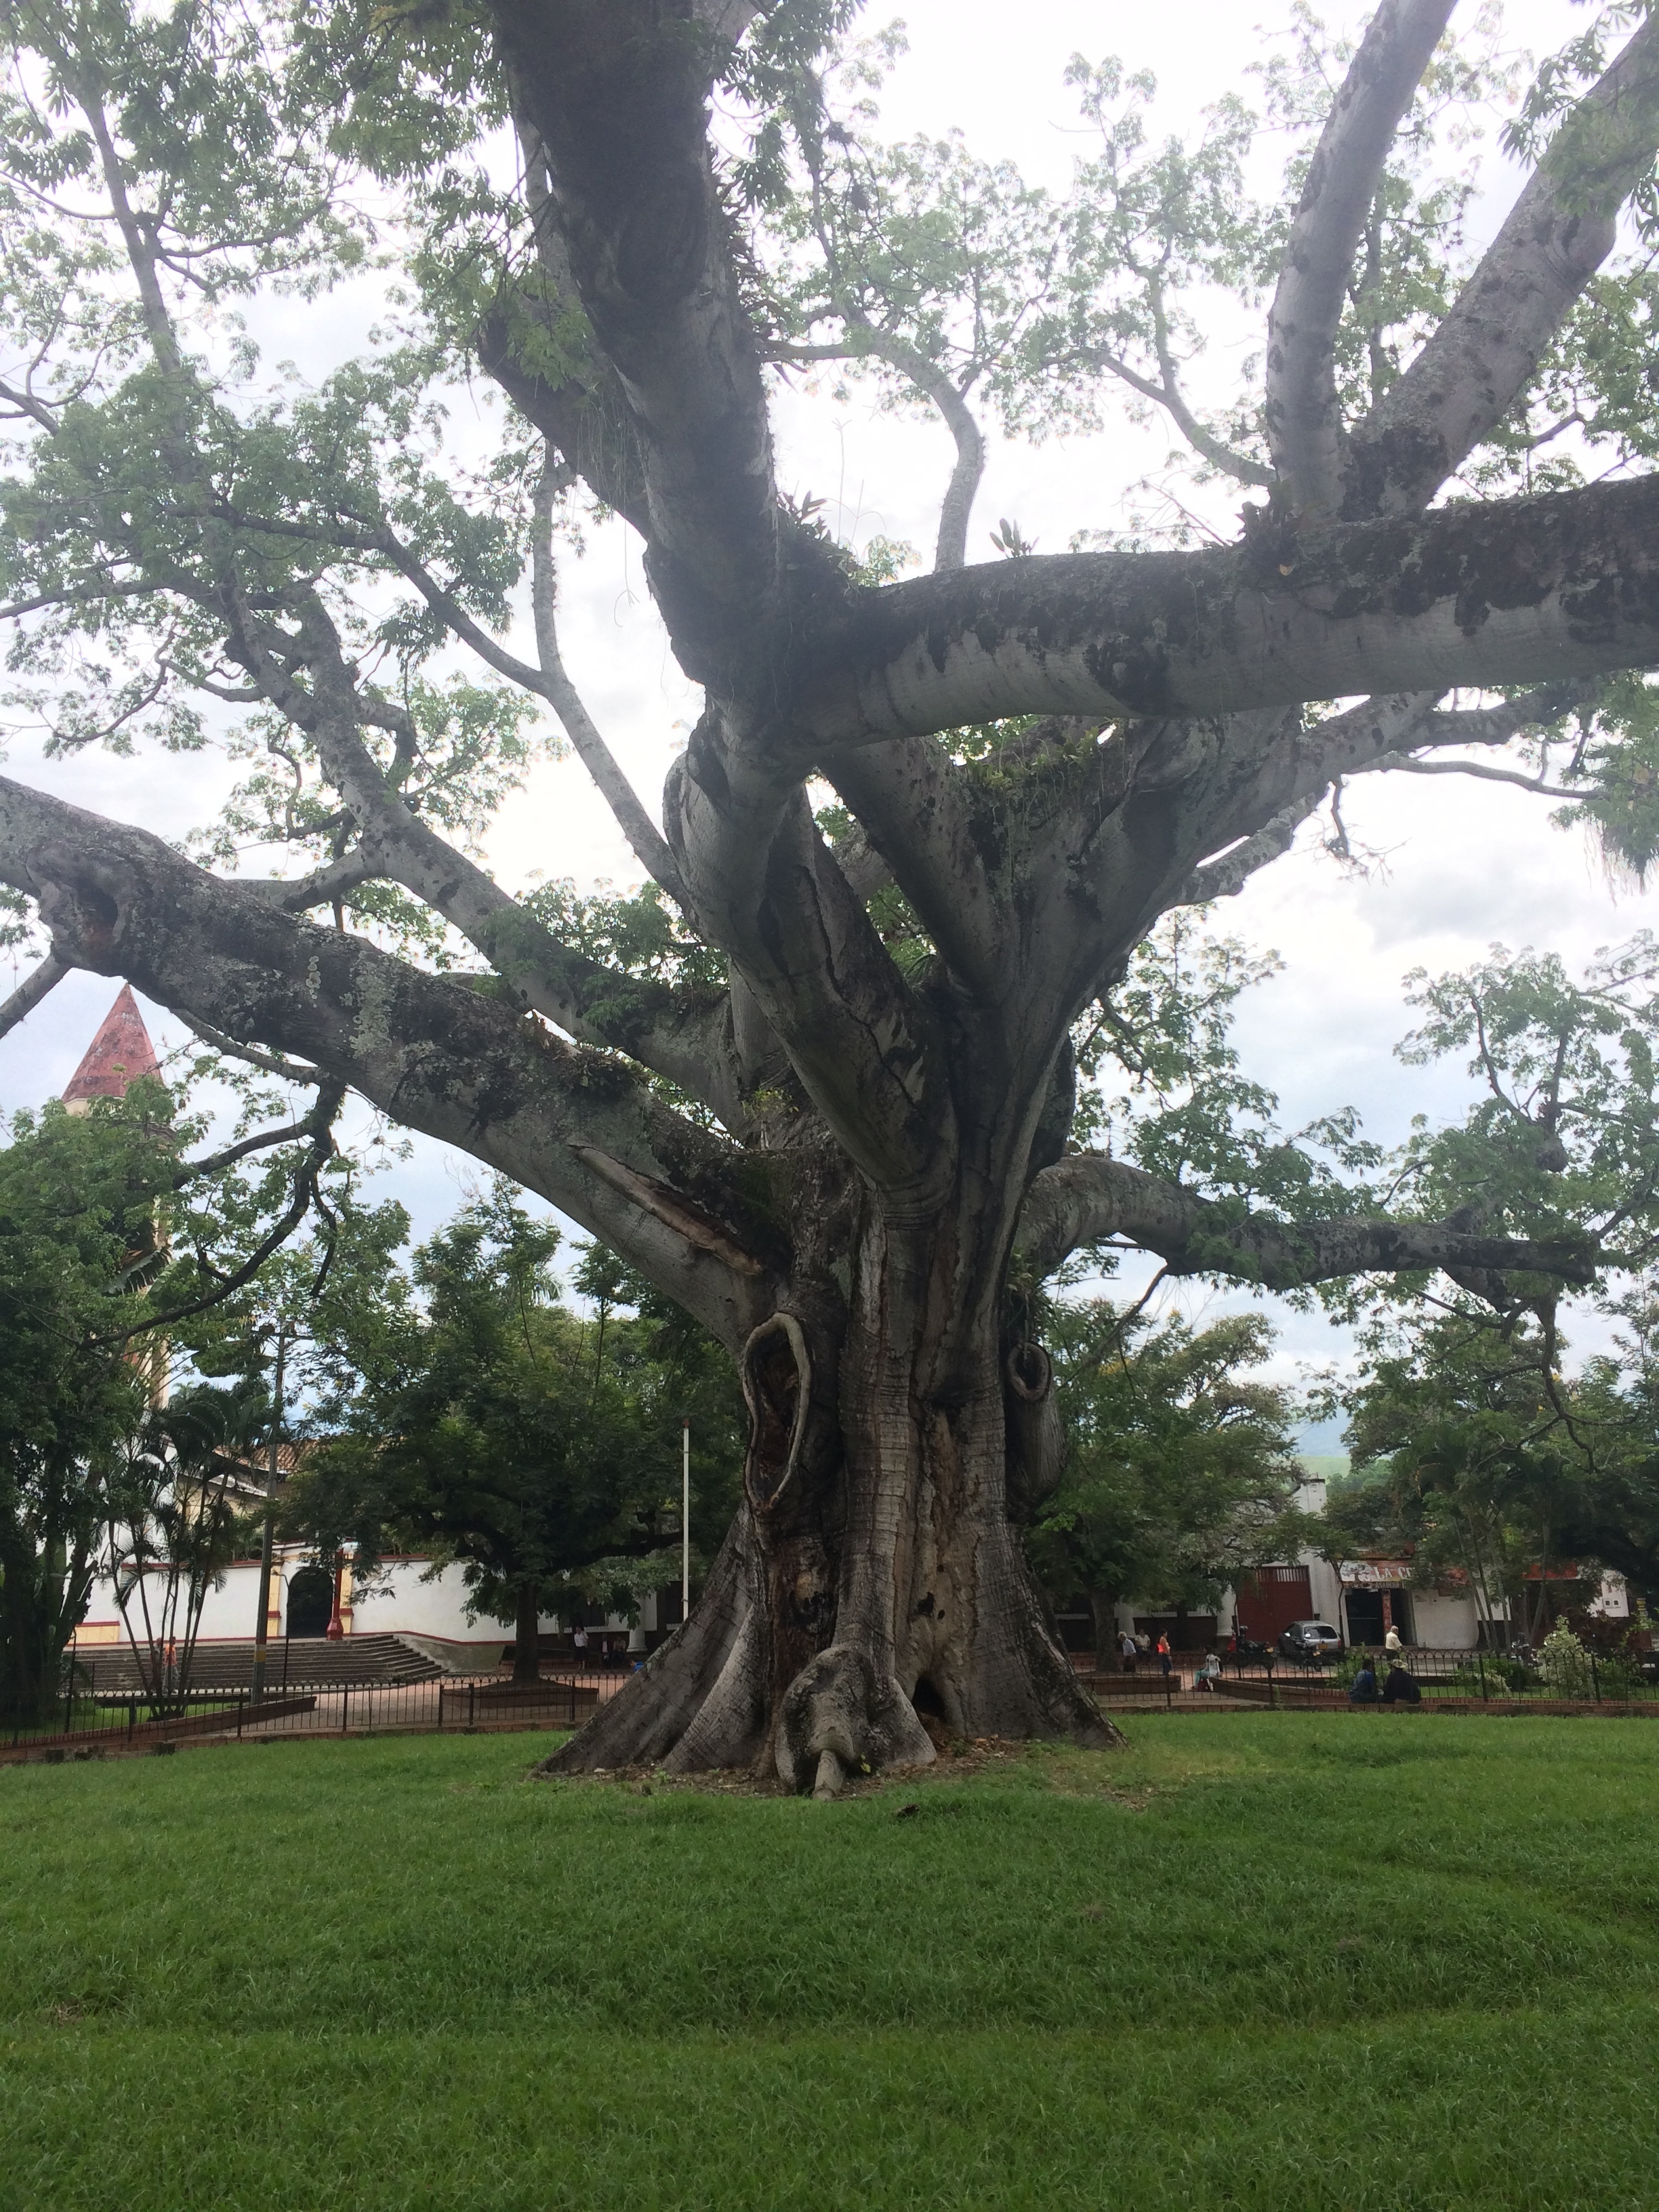
tree, park, town, woody plant, plant, trunk, branch, oak, grass, California live oak